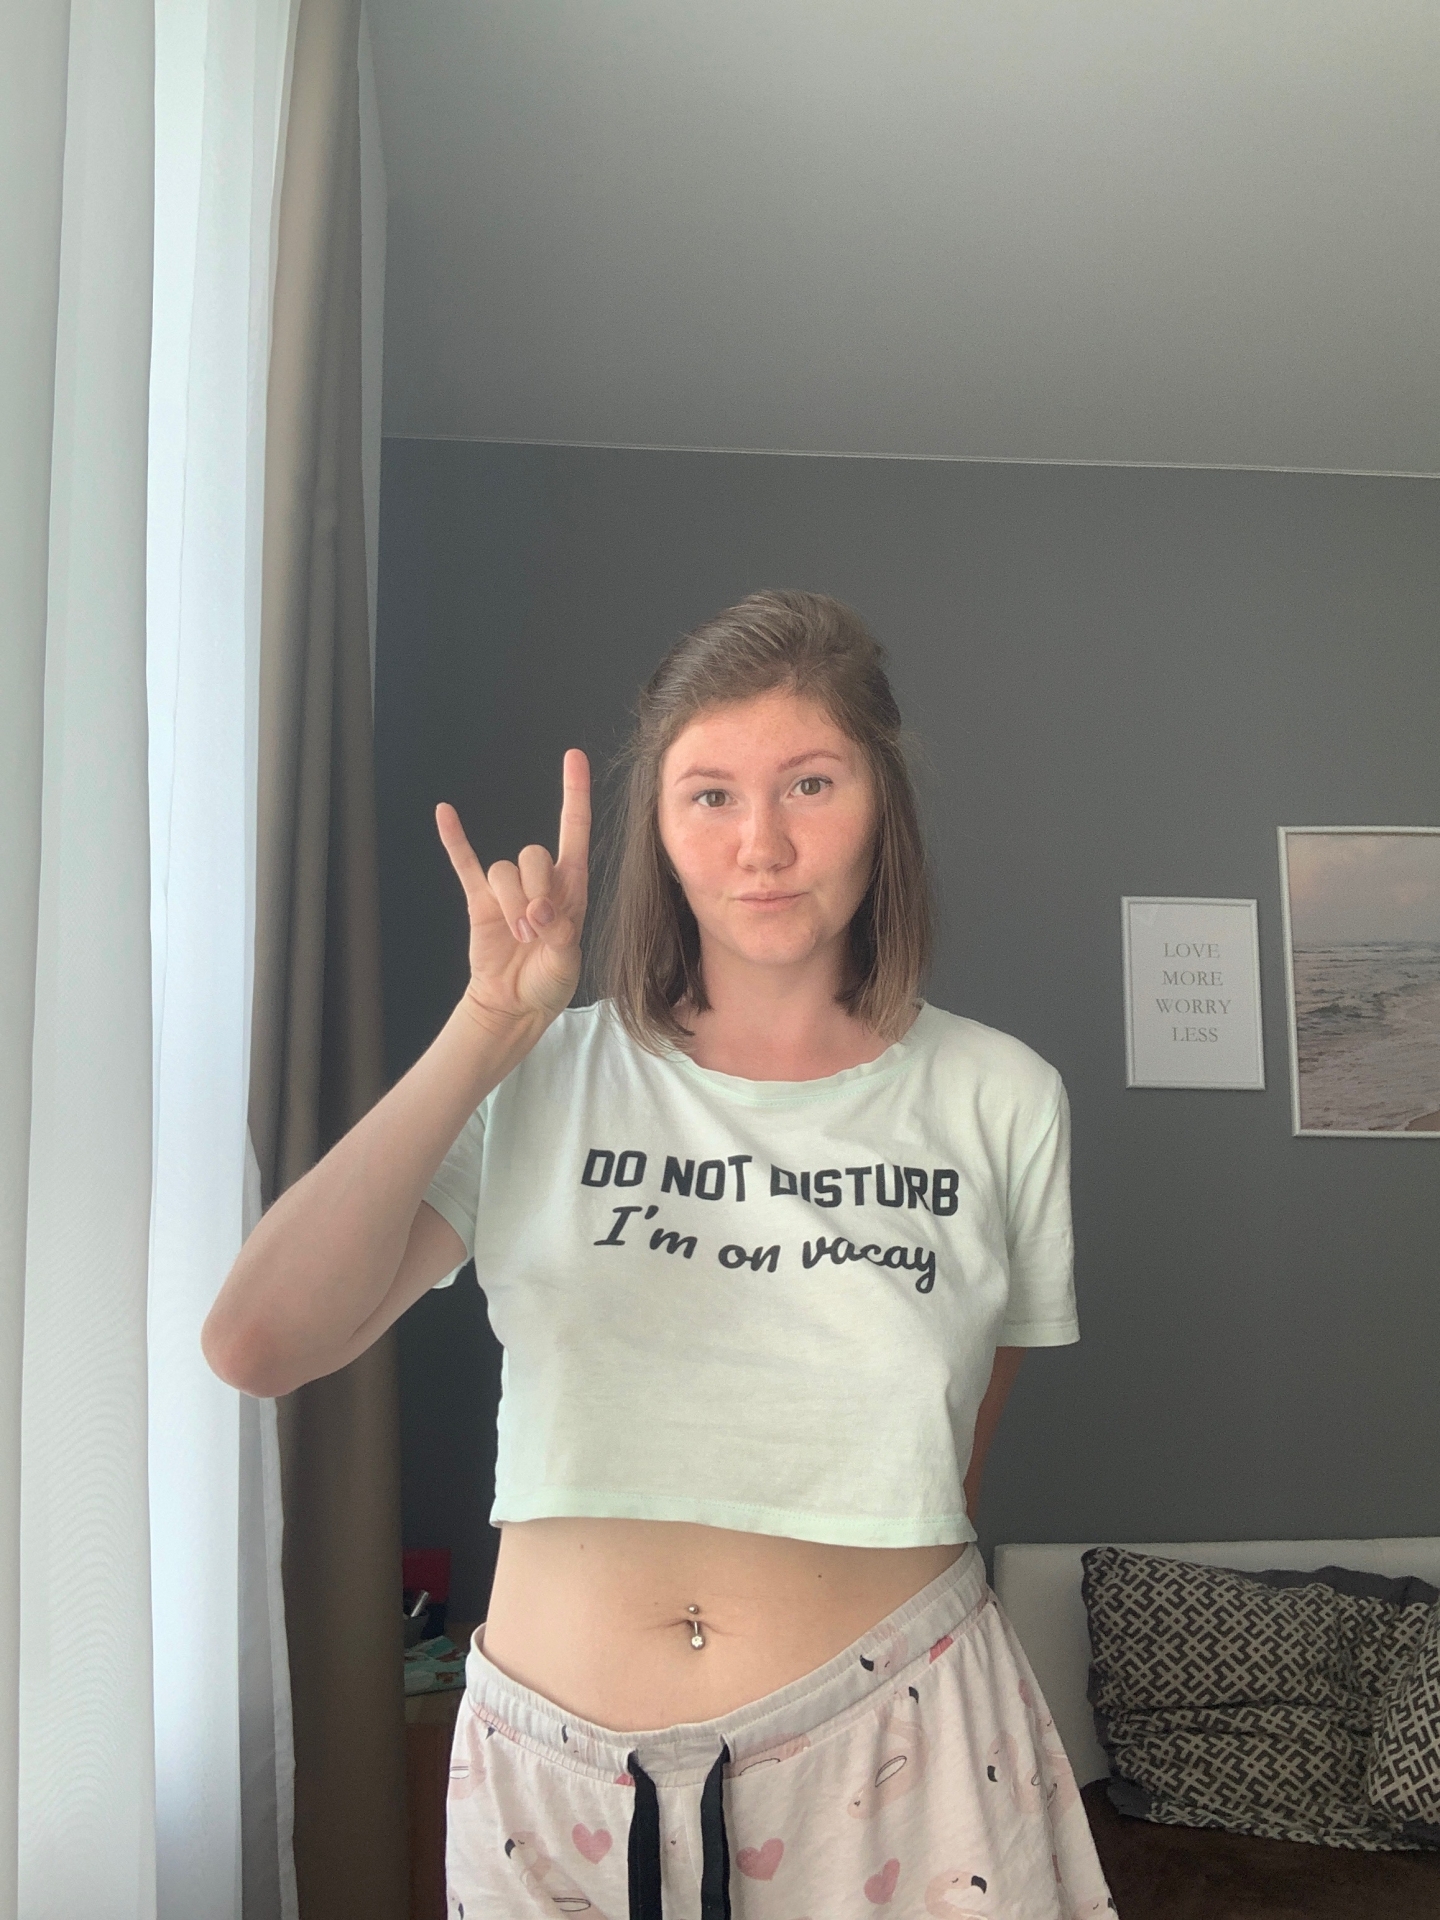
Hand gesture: rock